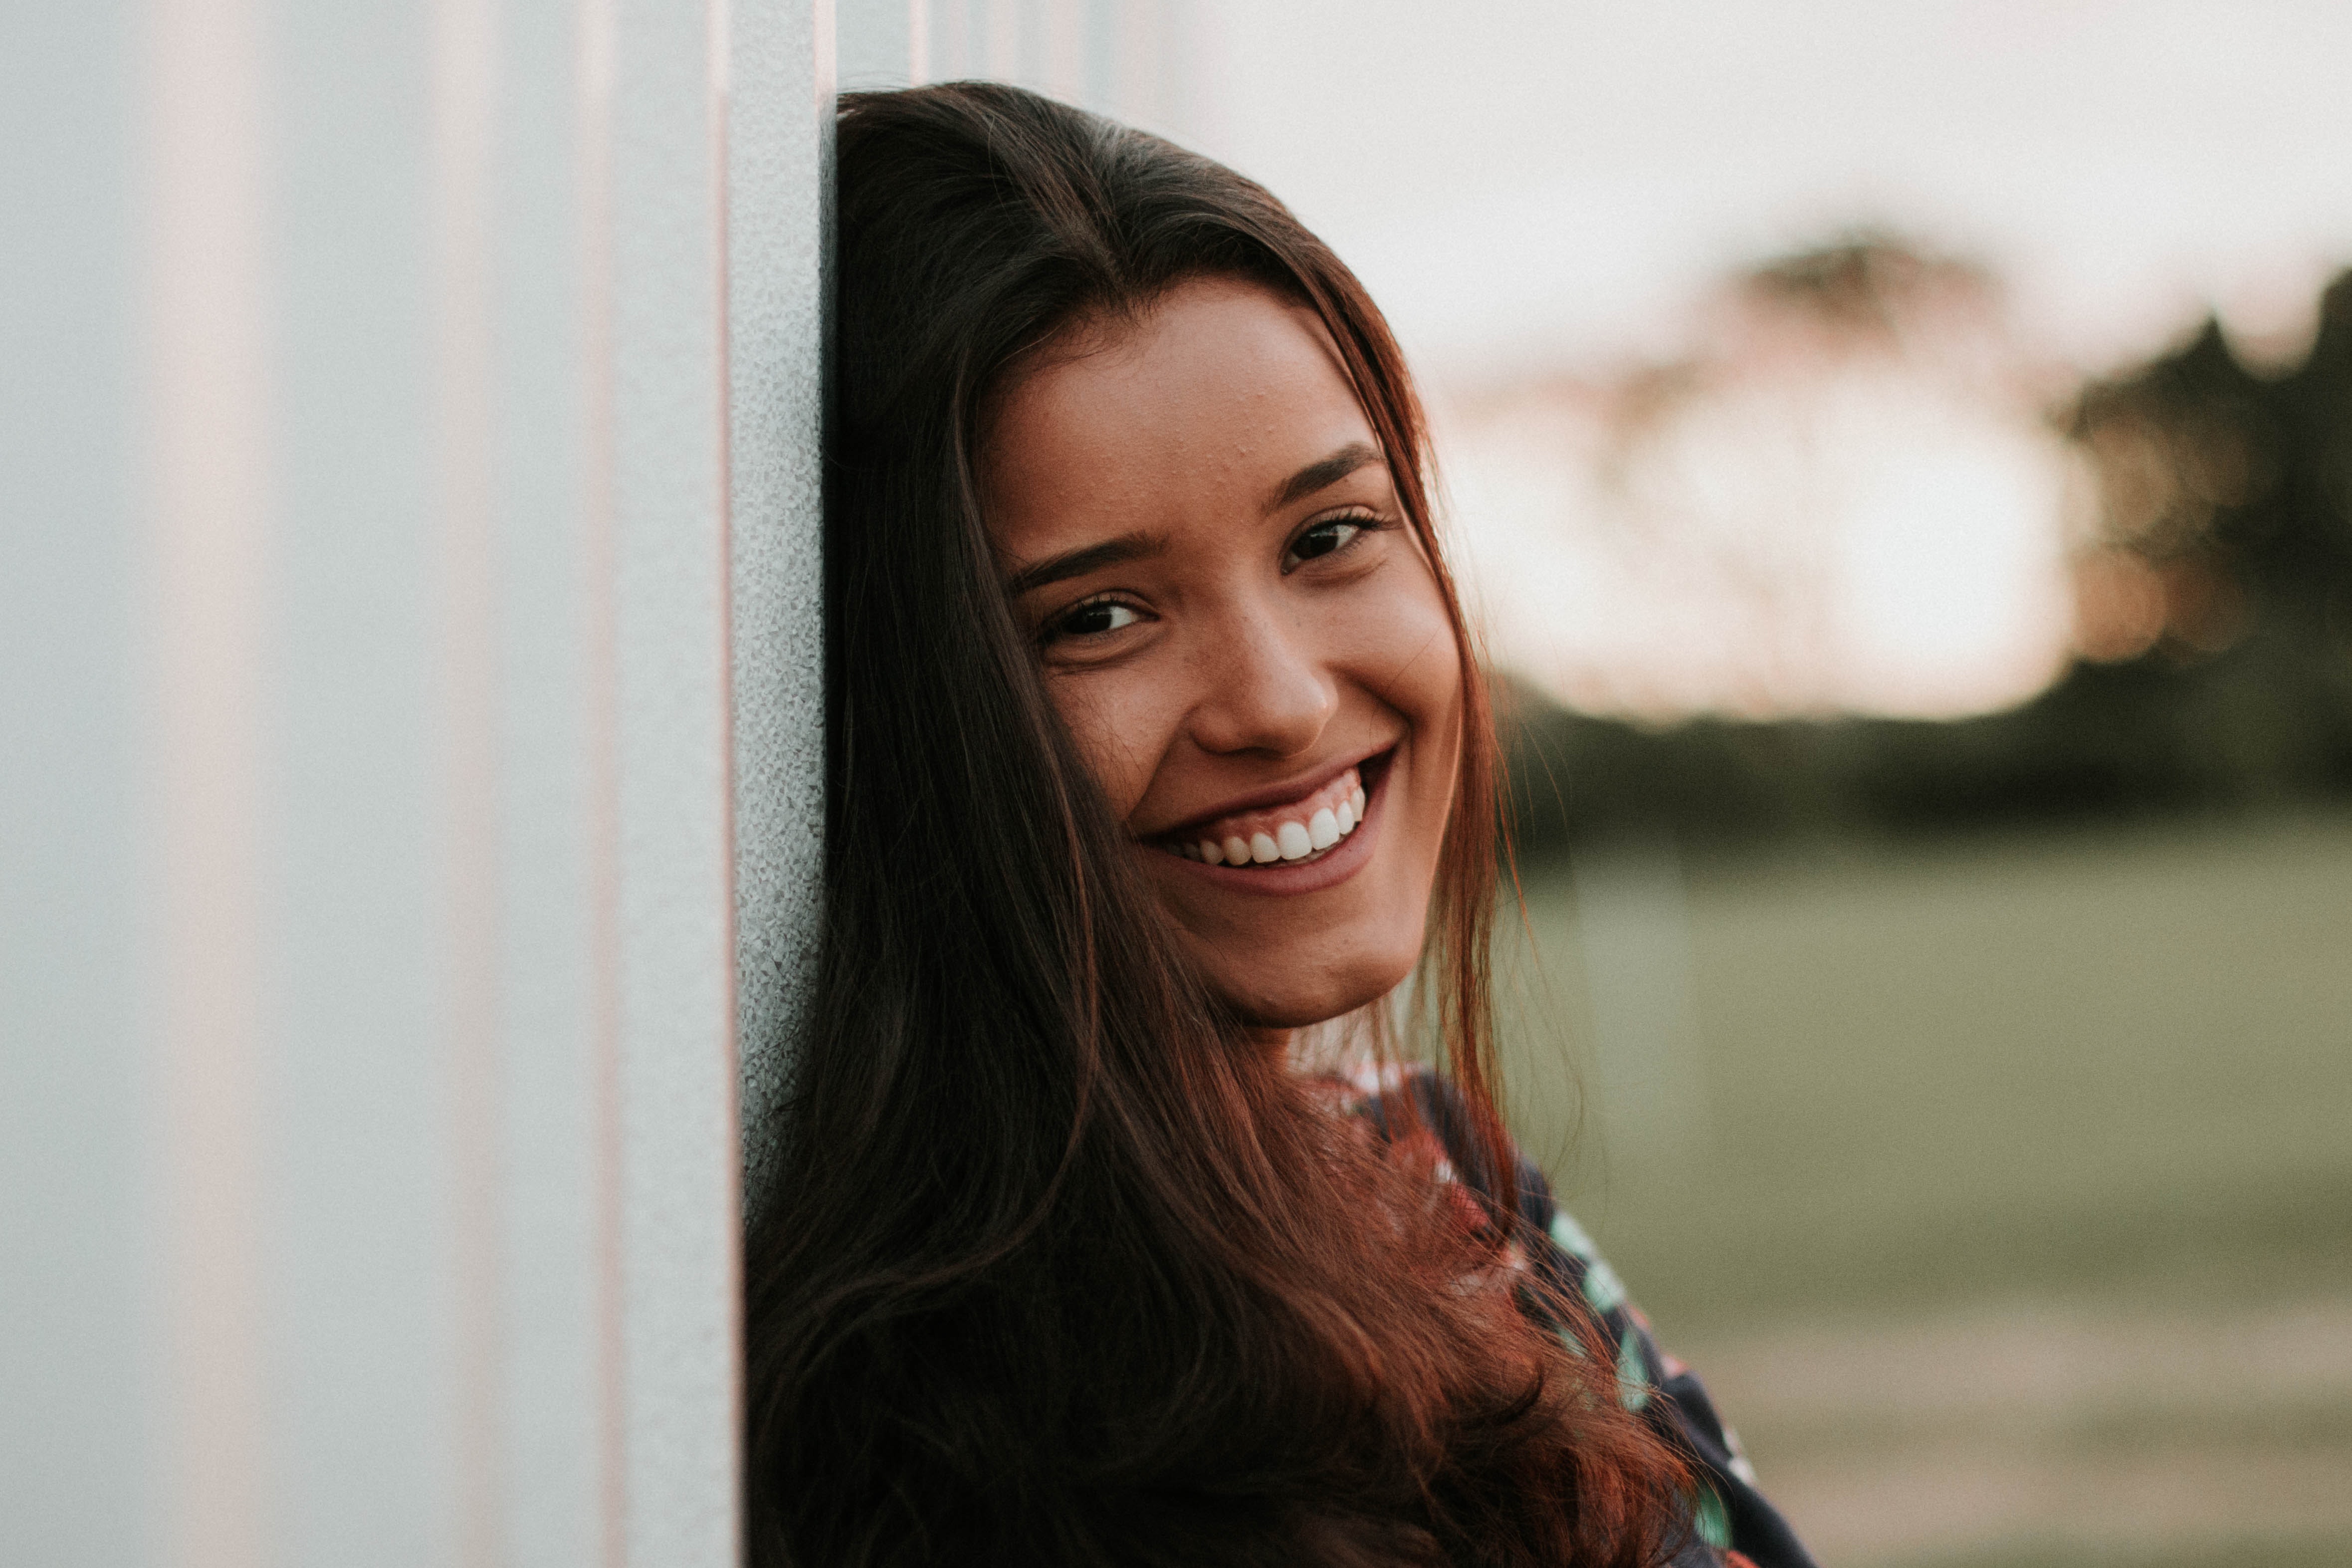
face, hair, smile, facial expression, beauty, lip, skin, head, lady, eyebrow, long hair, hairstyle, brown hair, eye, photography, happy, portrait photography, black hair, laugh, sunlight, photo shoot, model, flash photography, portrait, street fashion, style